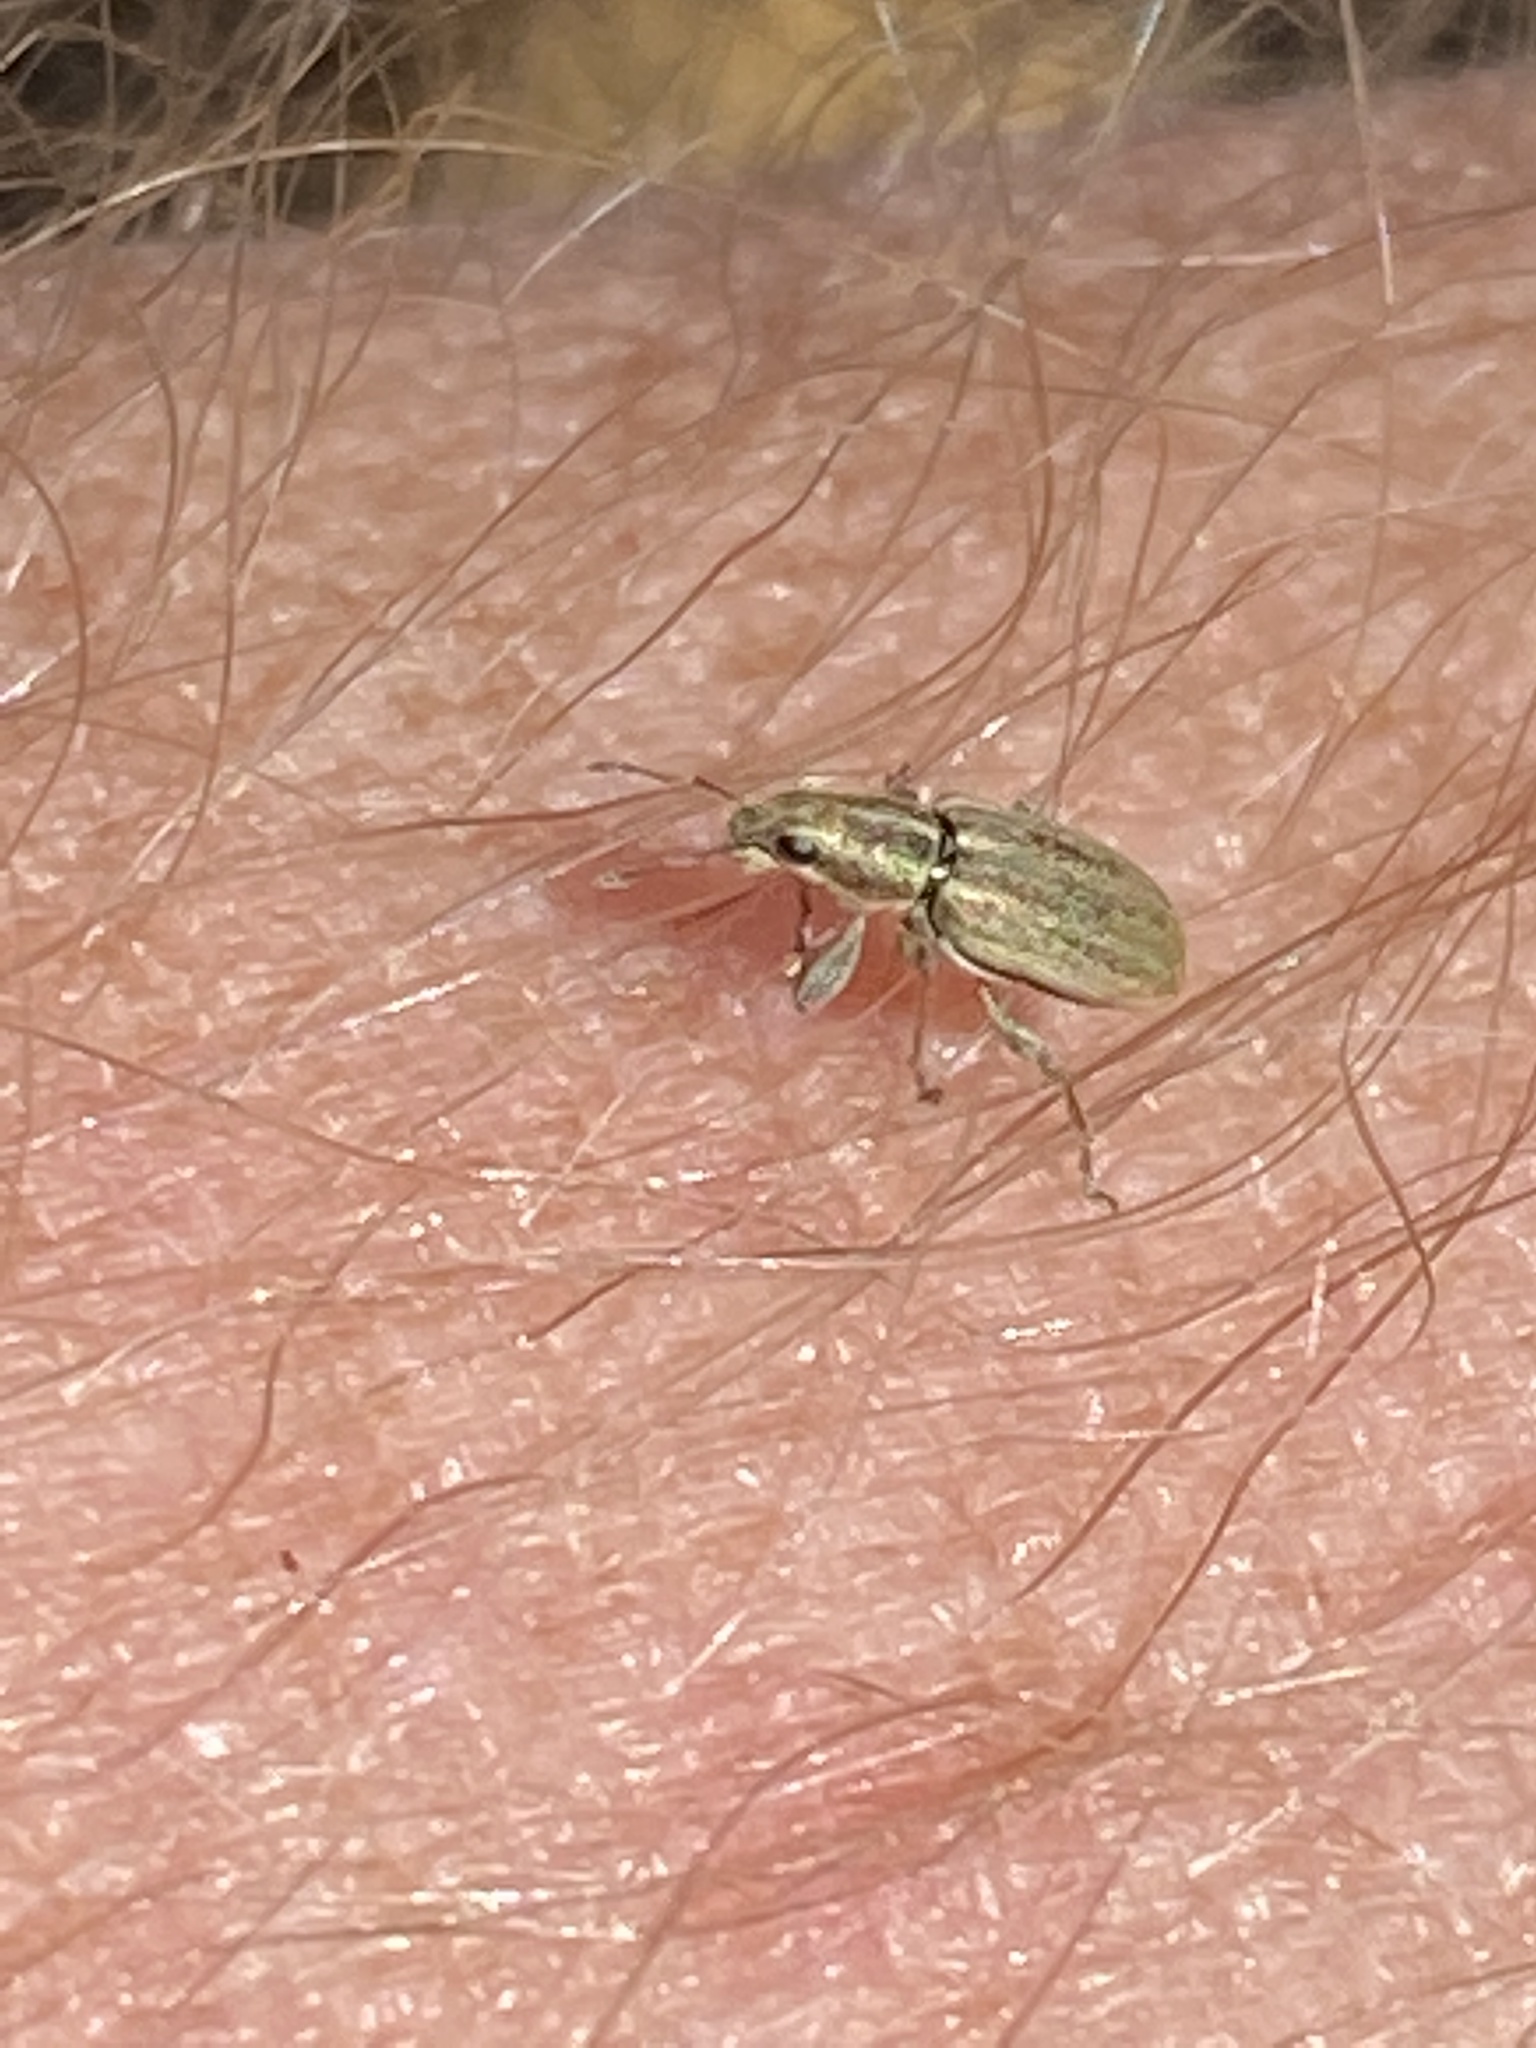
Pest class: pea_leaf_weevil